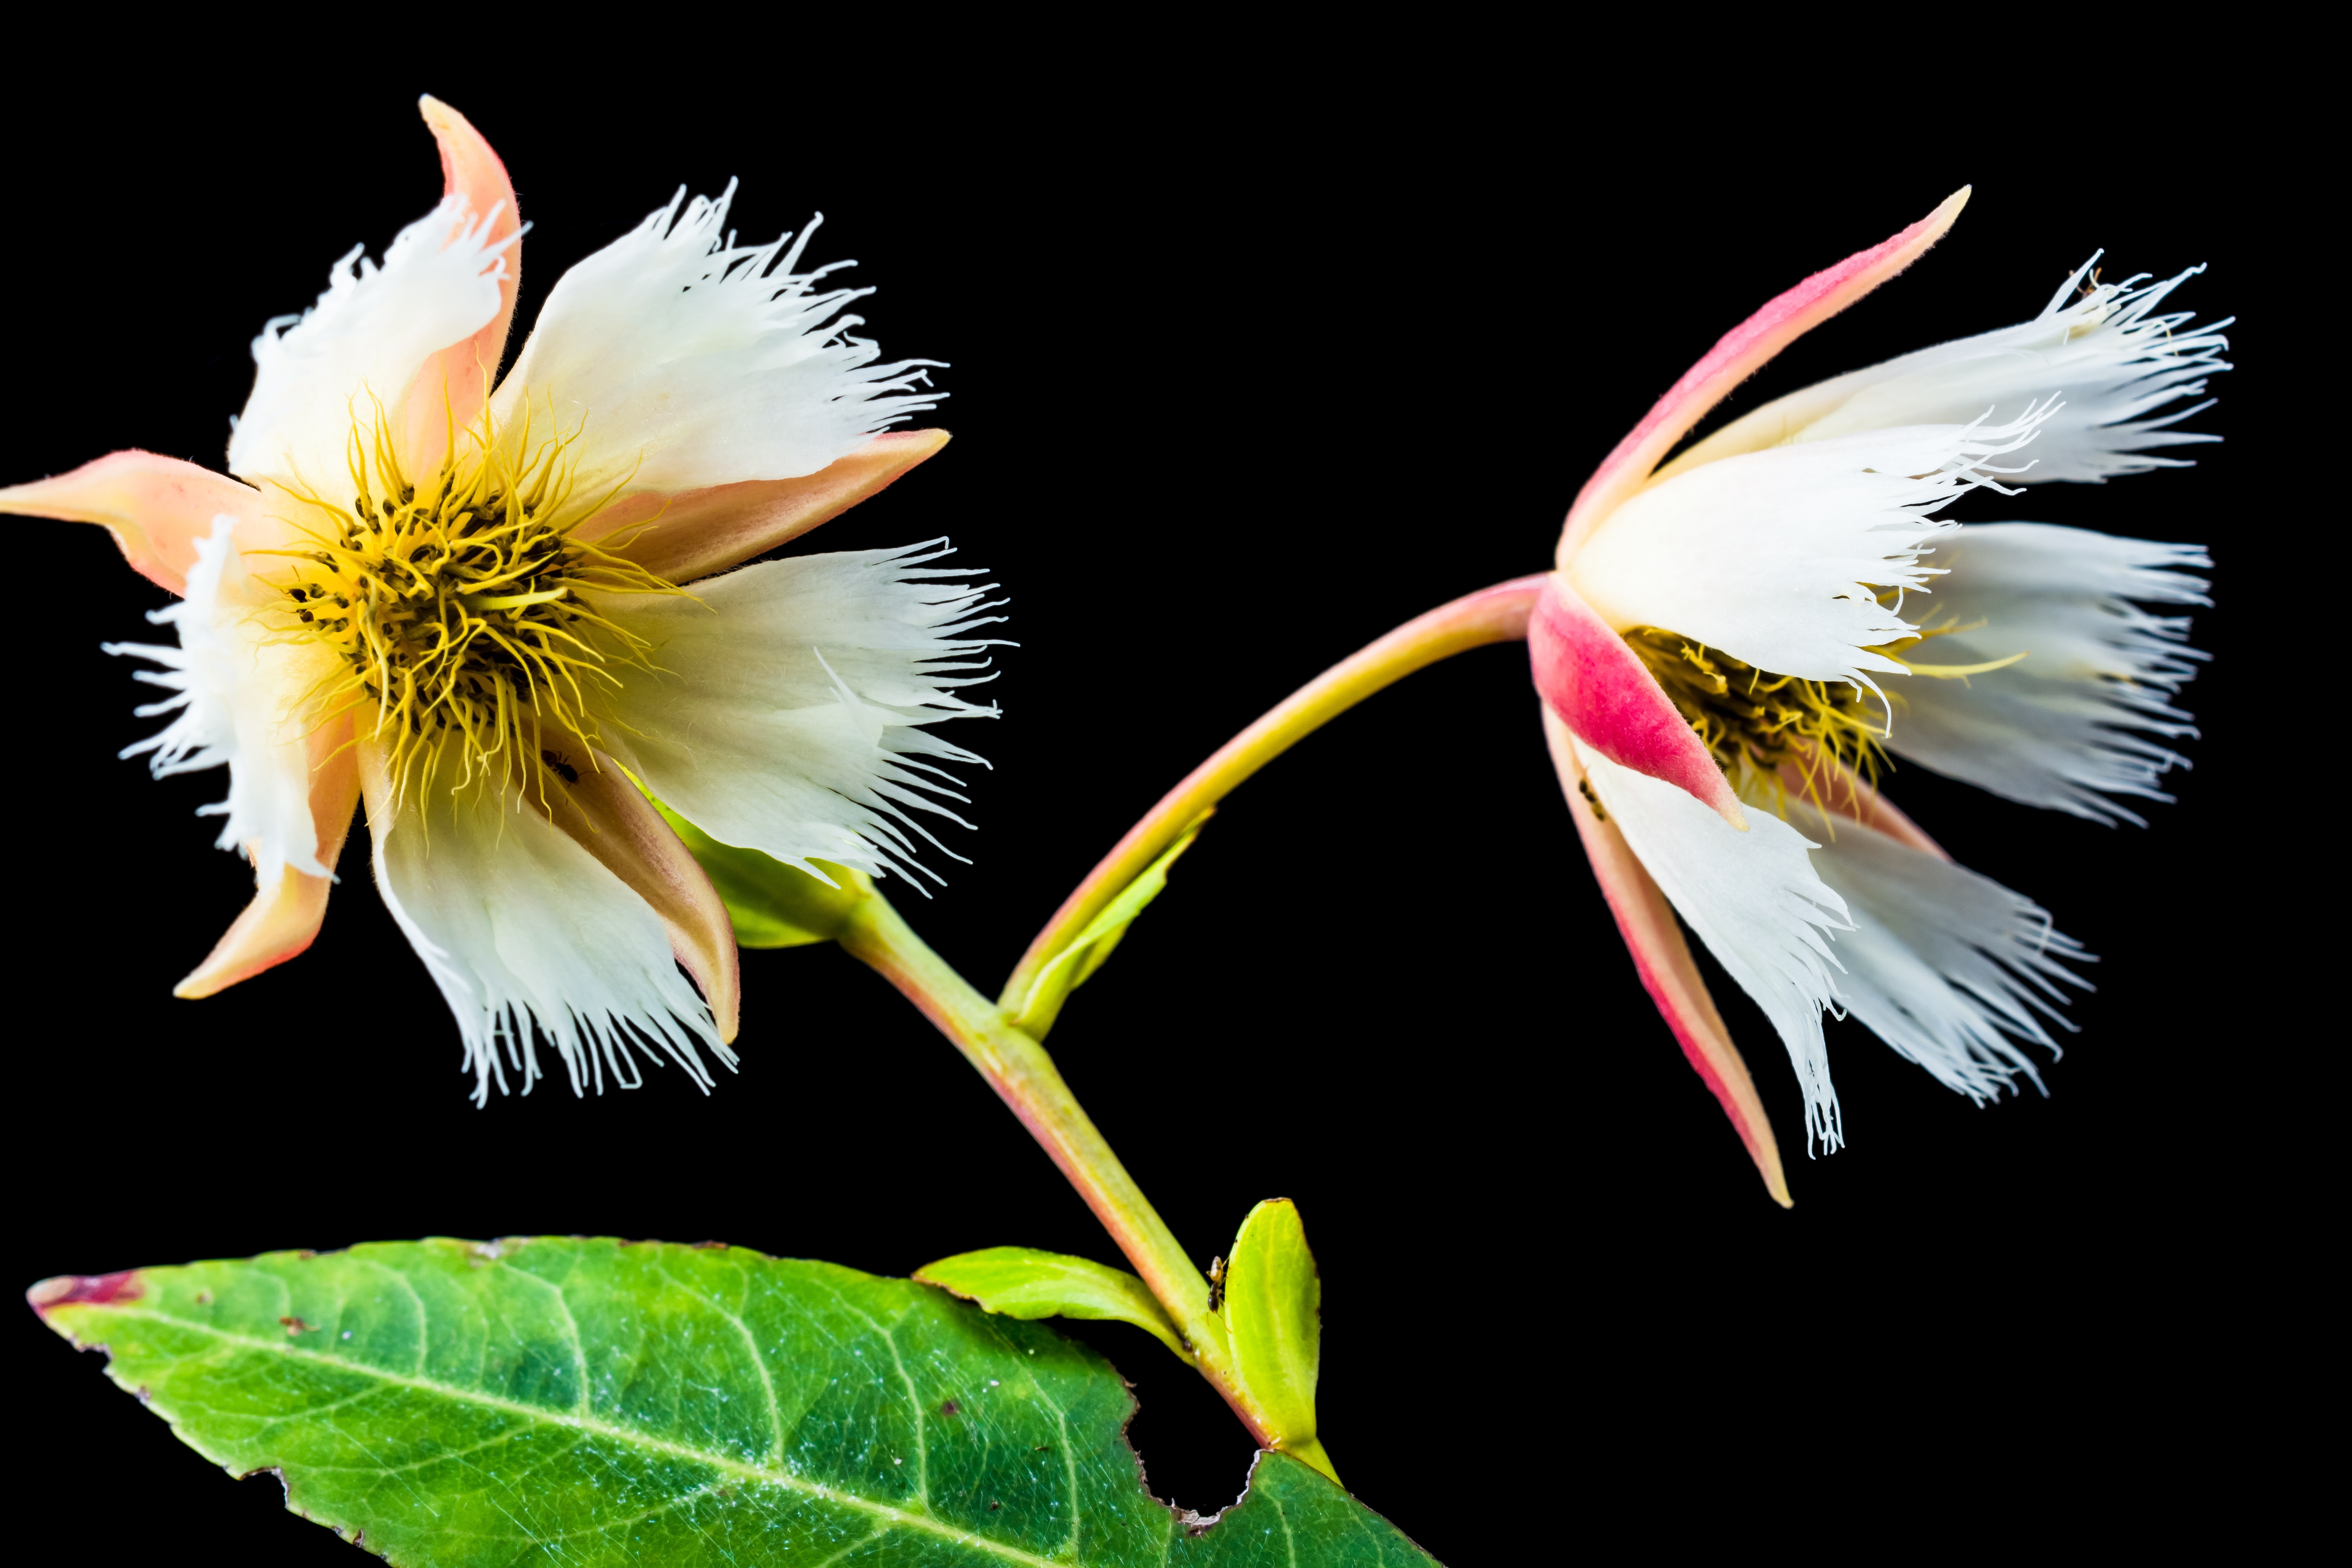
blossom, plant, leaf, flower, petal, bloom, pollen, botany, close, flora, close up, nectar, macro photography, flowering plant, land plant